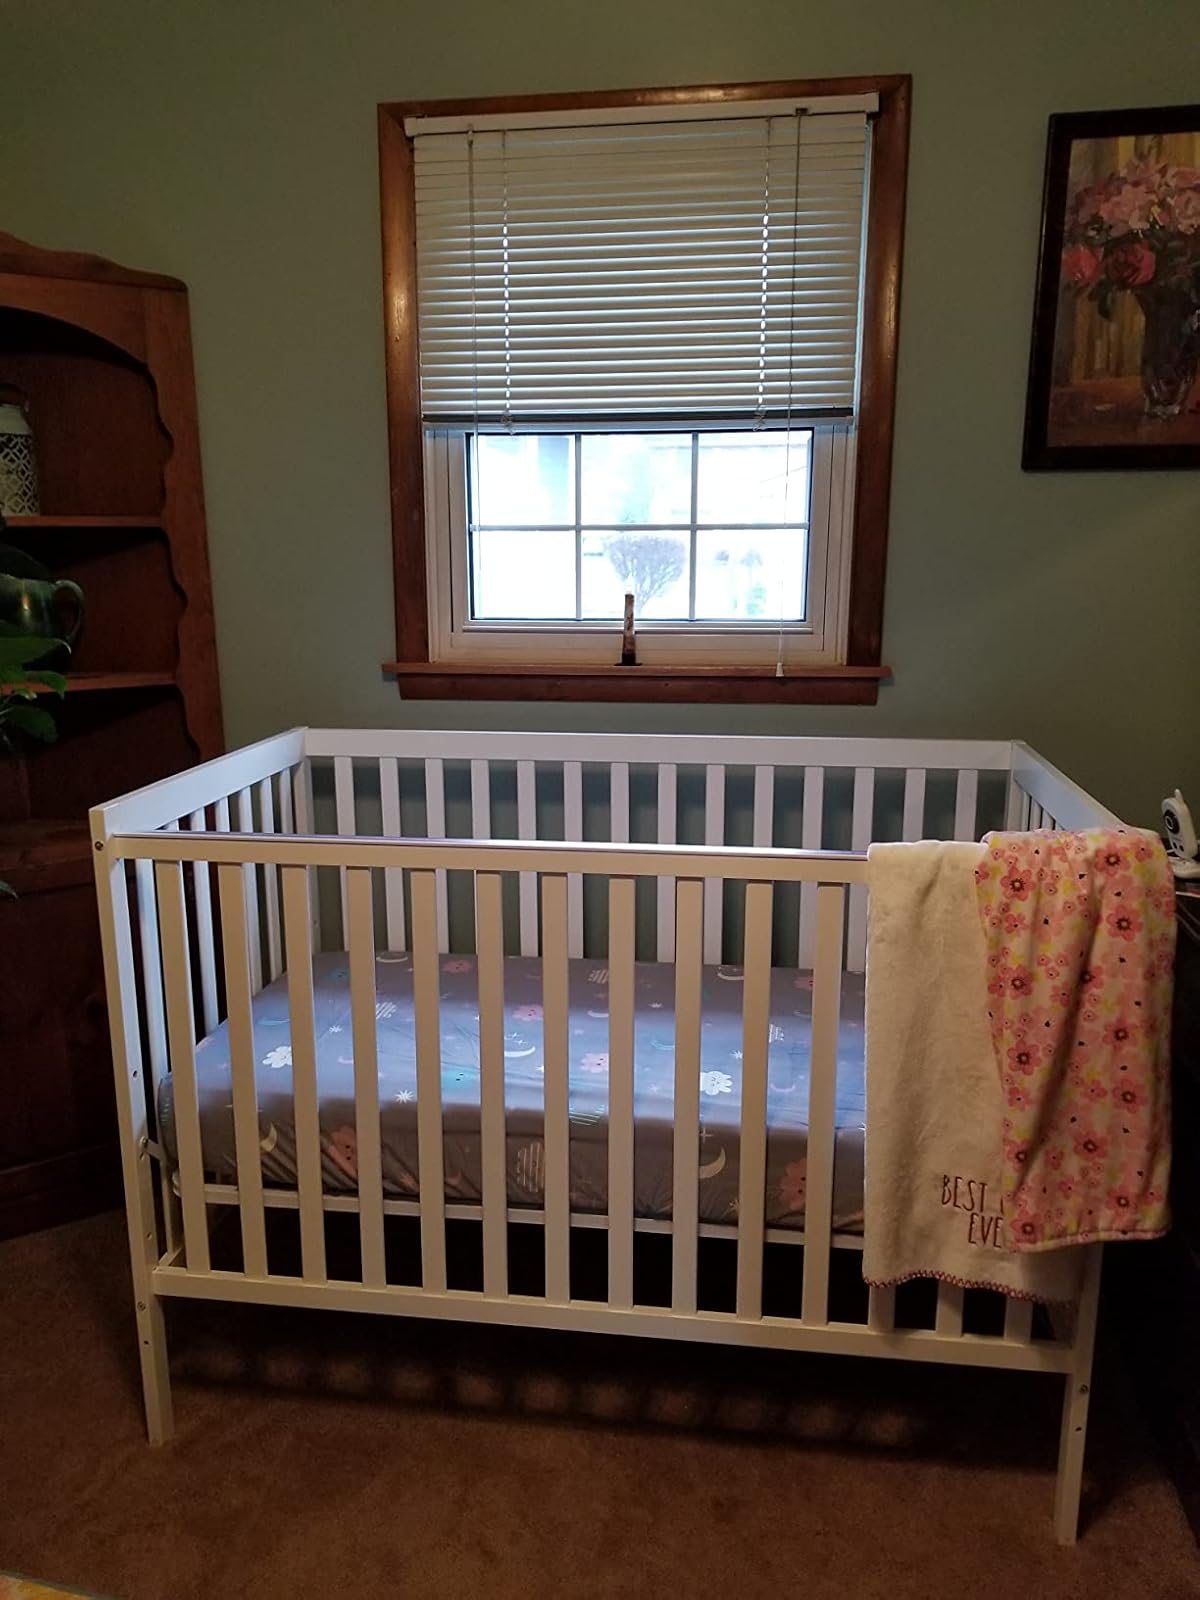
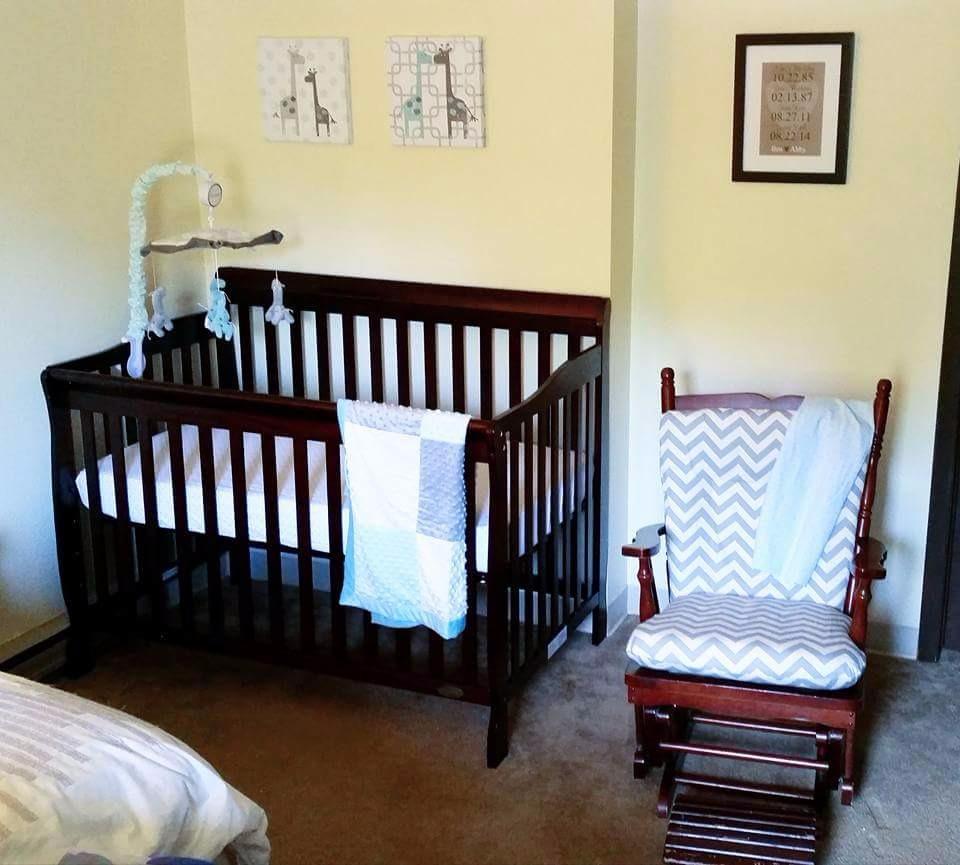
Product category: products_crib
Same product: no